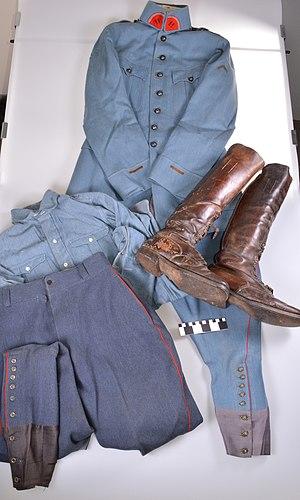
Le 11ᵉ régiment d'artillerie blindée est une unité de l’armée française basée à Offenbourg, caserné quartier Commandant-Montalègre qu'il partage avec le 43ᵉ RIMa.